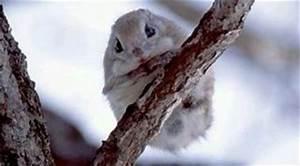
squirrel